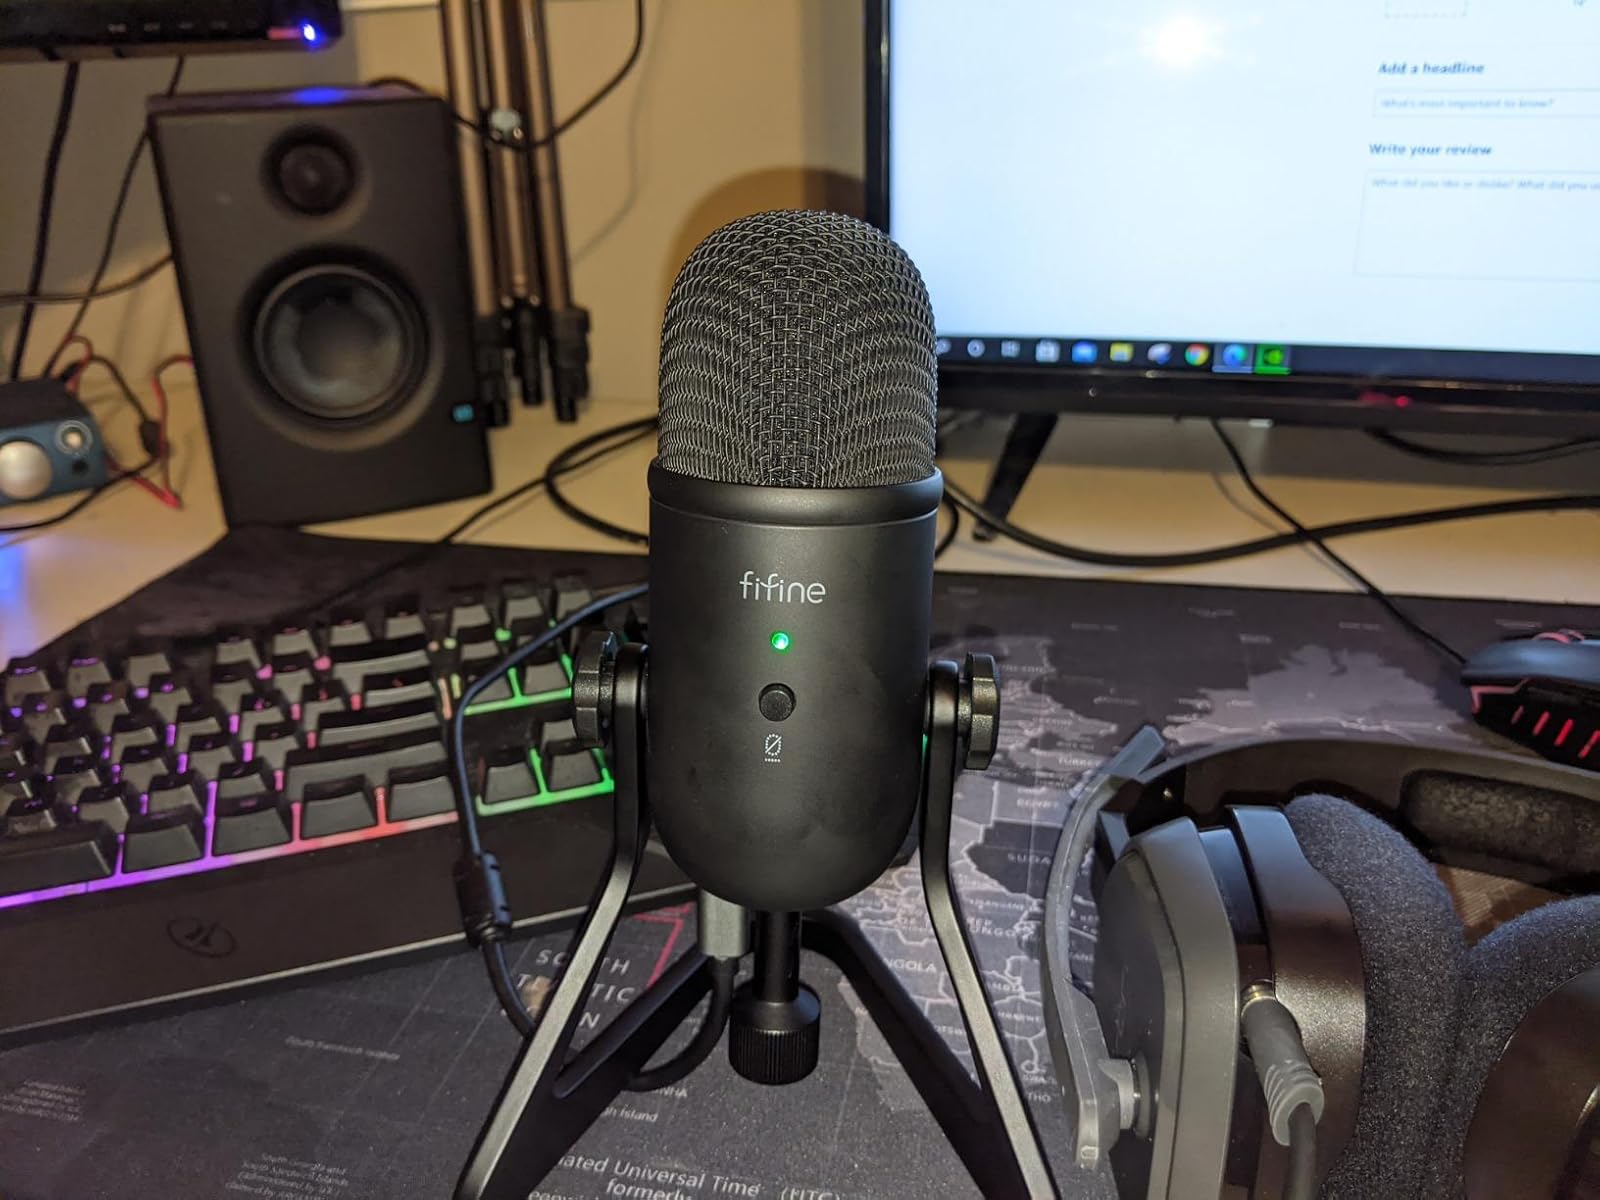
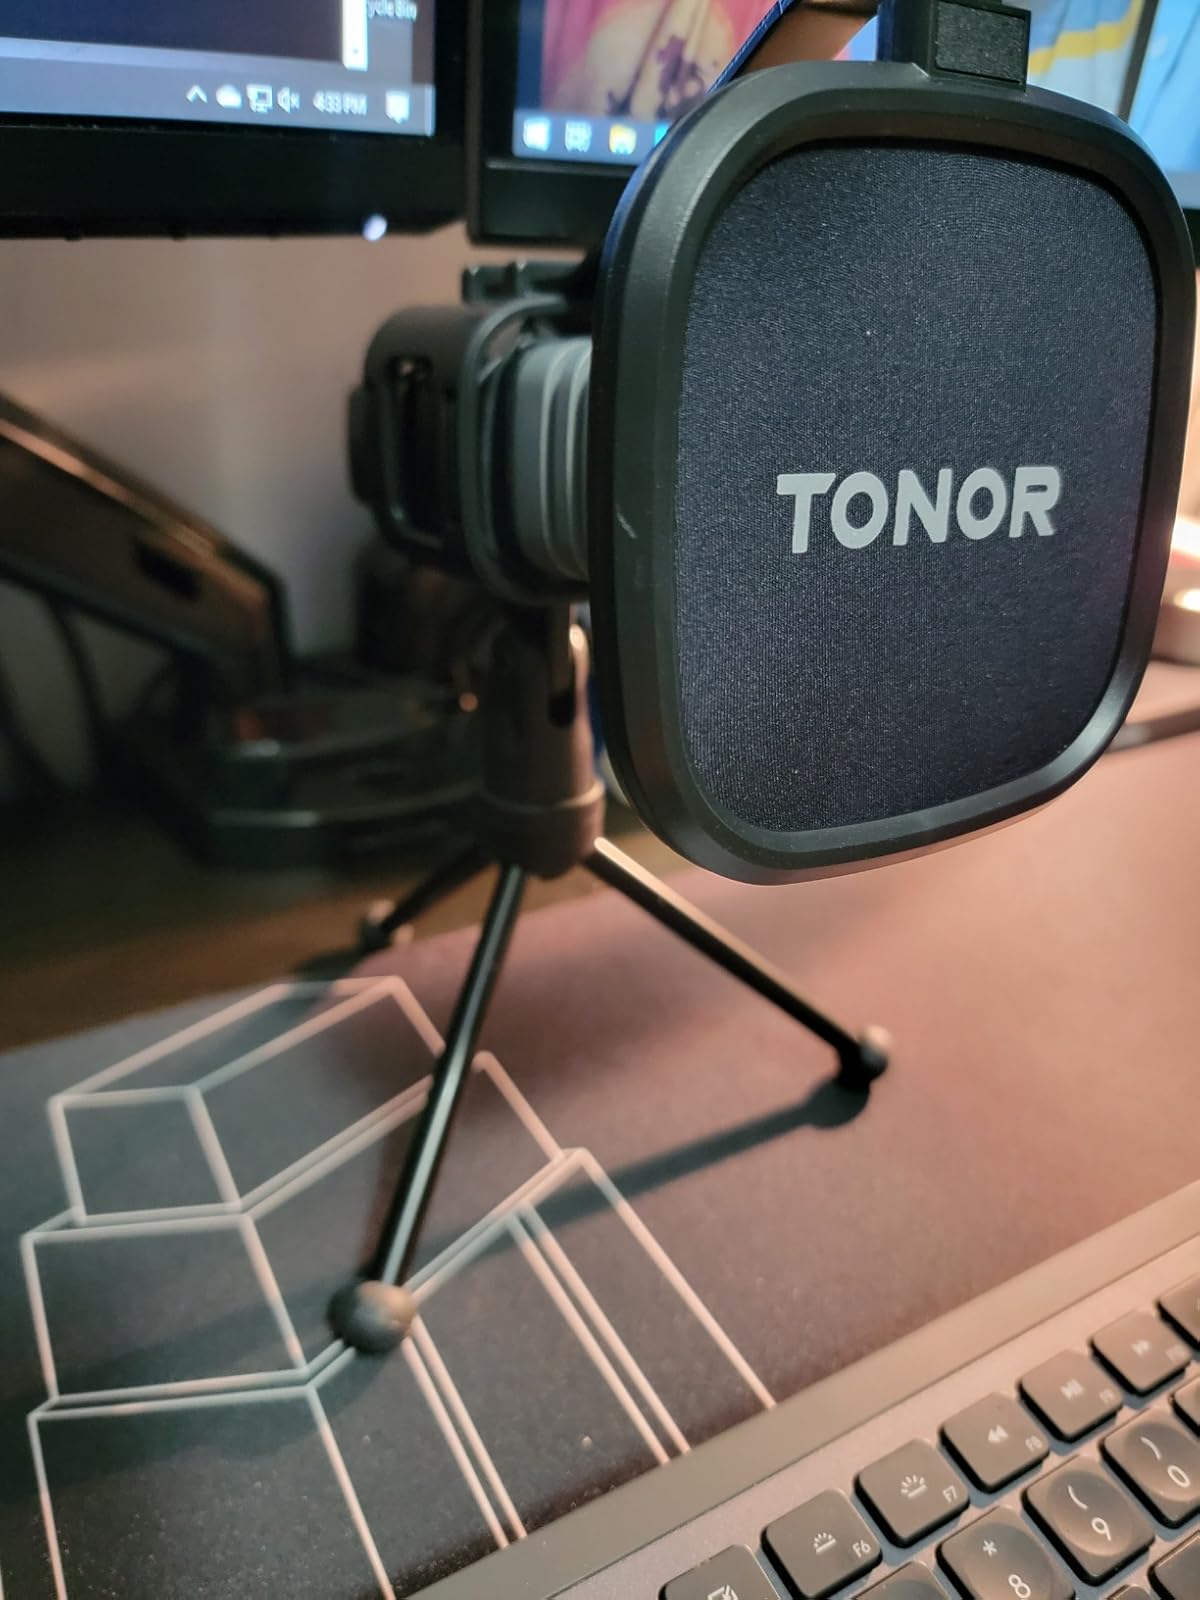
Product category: microphone
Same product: no